Cationic polymerization

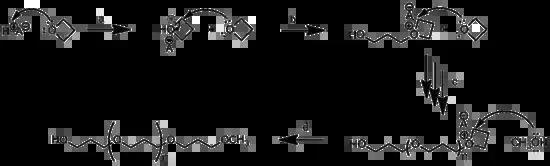
Cationic ring-opening polymerization of oxetane involving (a and b) initiation, (c) propagation, and (d) termination with methanol

The rate of propagation and the degree of polymerization can be determined from an analysis of the kinetics of the polymerization. The reaction equations for initiation, propagation, termination, and chain transfer can be written in a general form: